World Book Capital

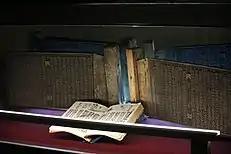

The programme of Amsterdam World Book Capital, named ‘Open Book, Open Mind’, was centred around these three people: Spinoza, Anne Frank and Annie M.G. Schmidt. In addition to the central theme, the programme carried out events towards the Municipal Council's three objectives: